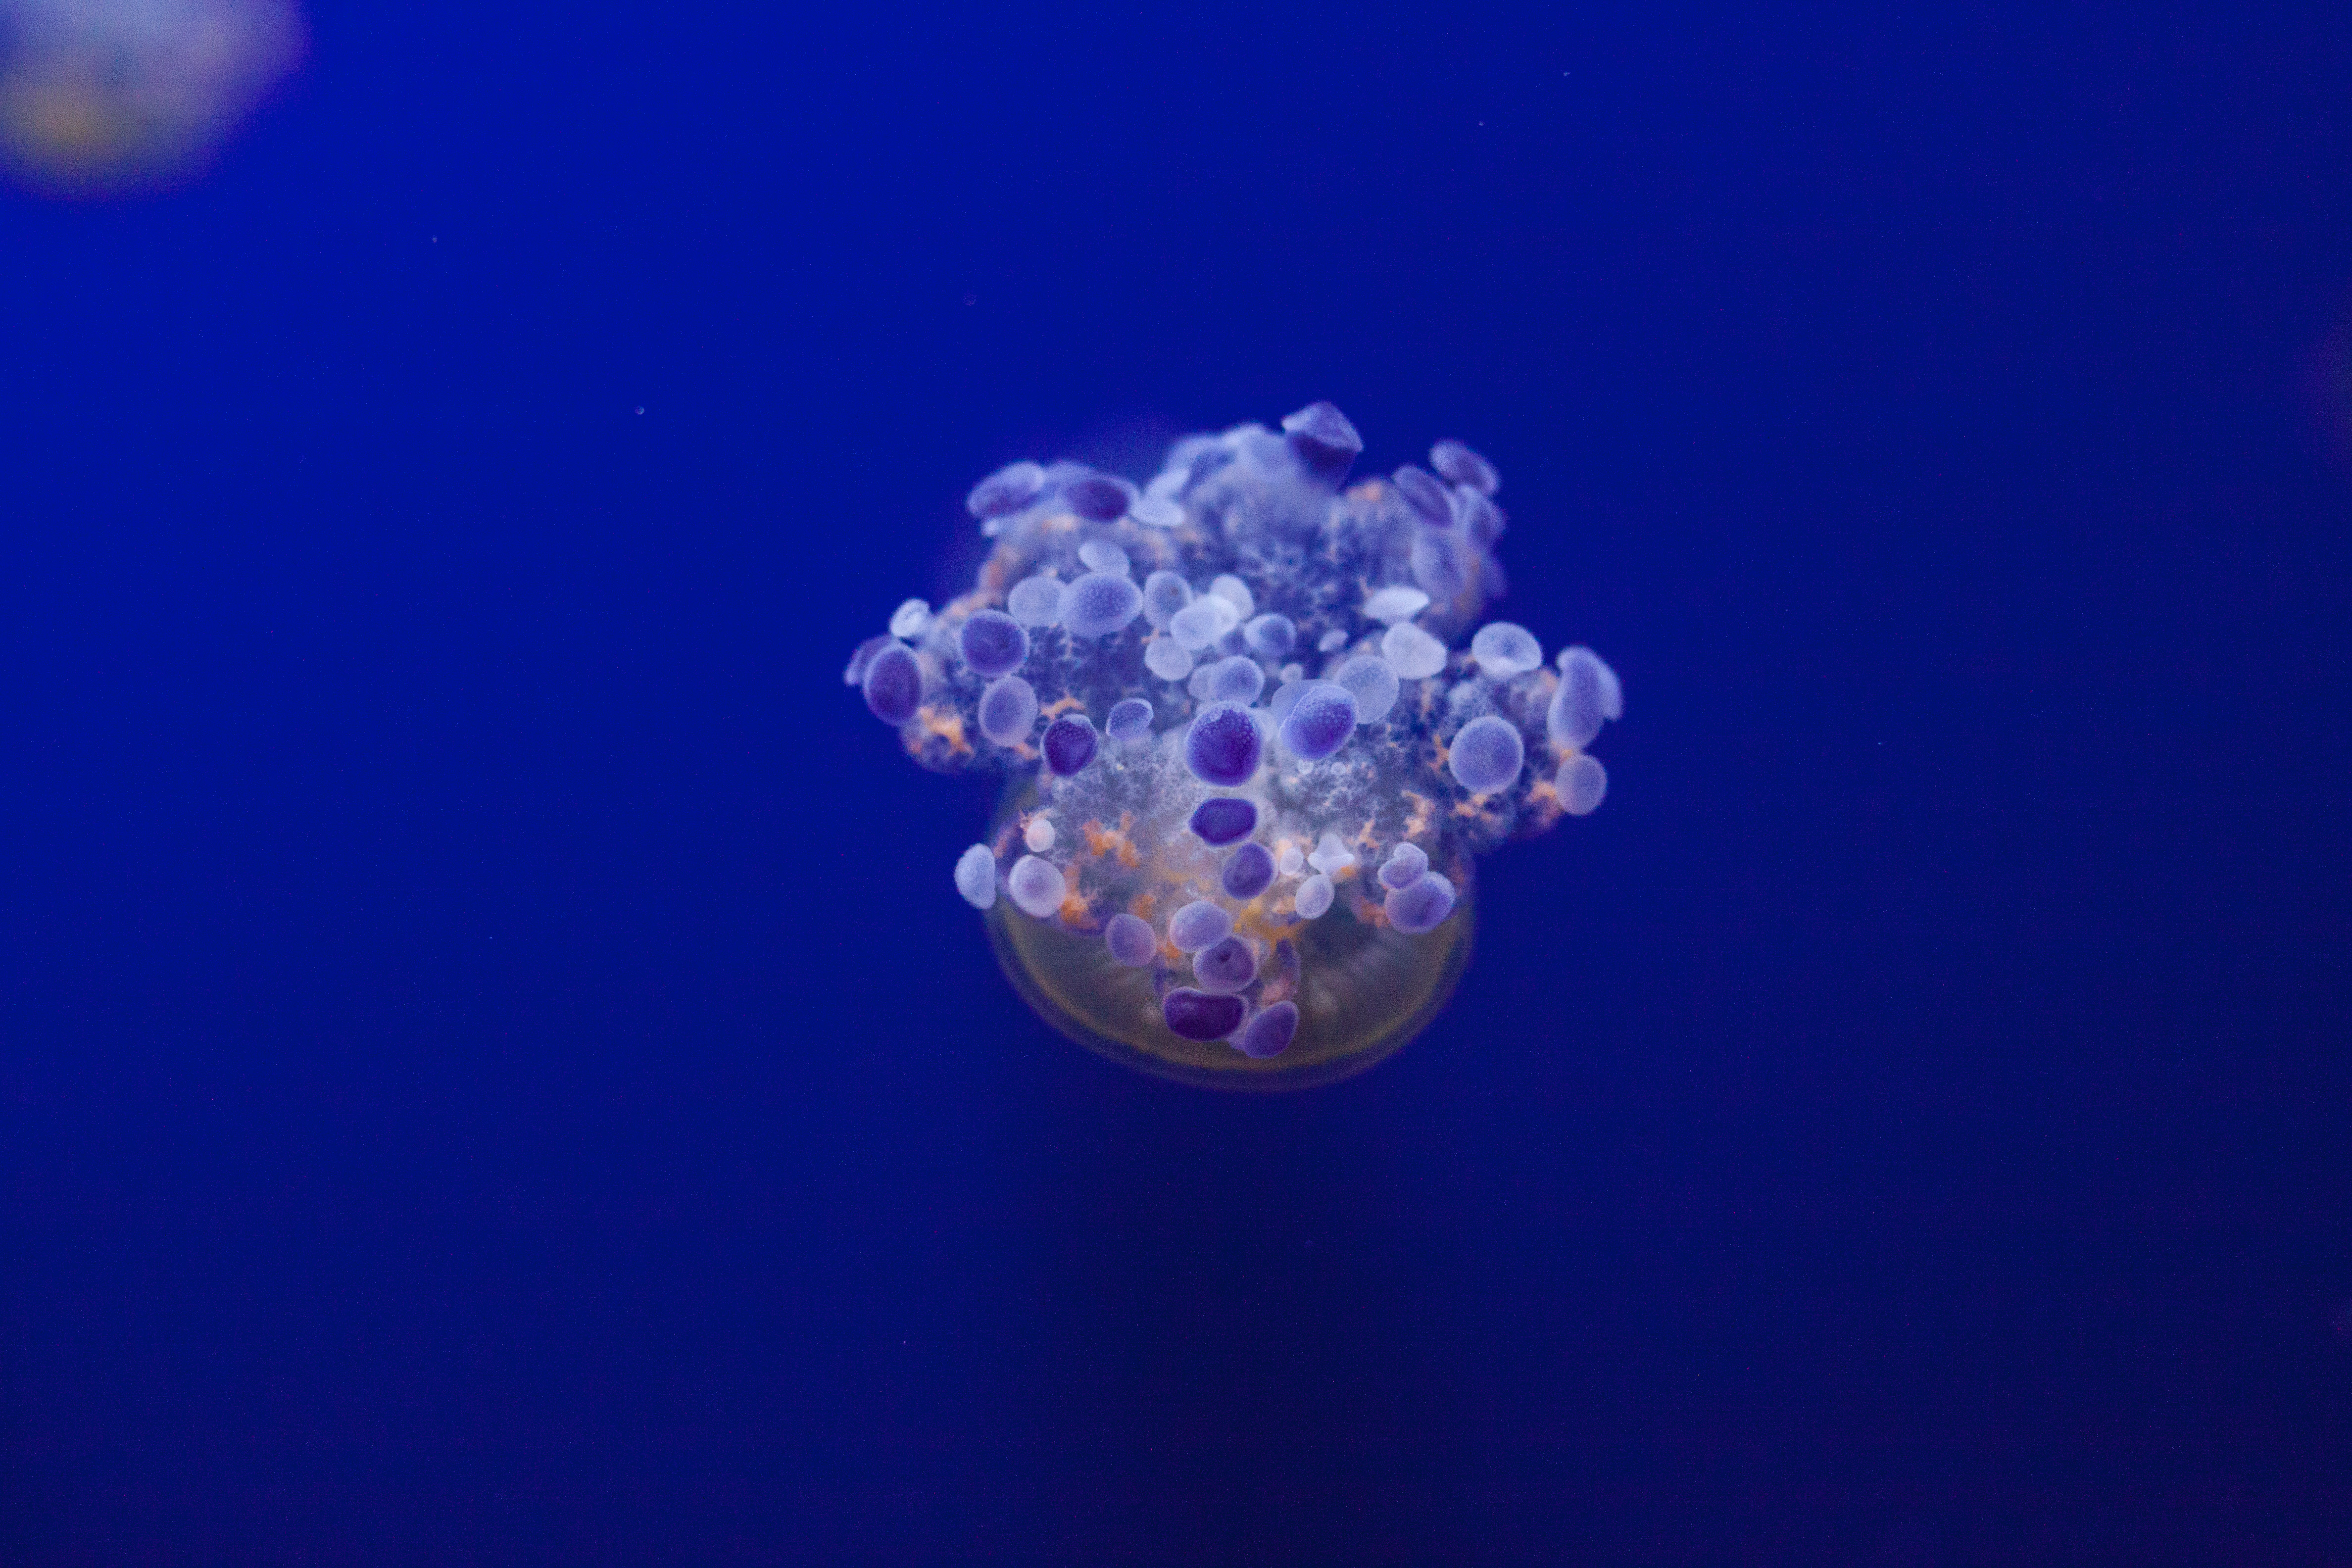
underwater, biology, jellyfish, blue, coral, coral reef, invertebrate, reef, cnidaria, macro photography, organism, marine biology, marine invertebrates